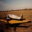
Label: airplane